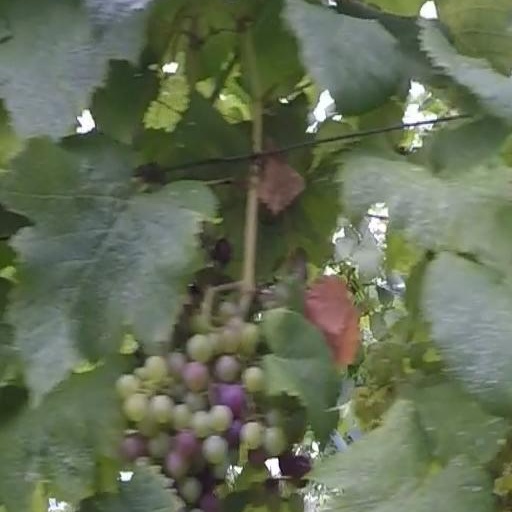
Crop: grape